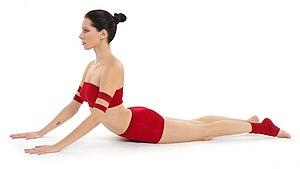
Bhujangasana, ou posture du cobra, est une asana inversée de yoga. Elle est régulièrement exécutée lors de la salutation au Soleil comme alternative à Urdhva Mukha Svanasana.